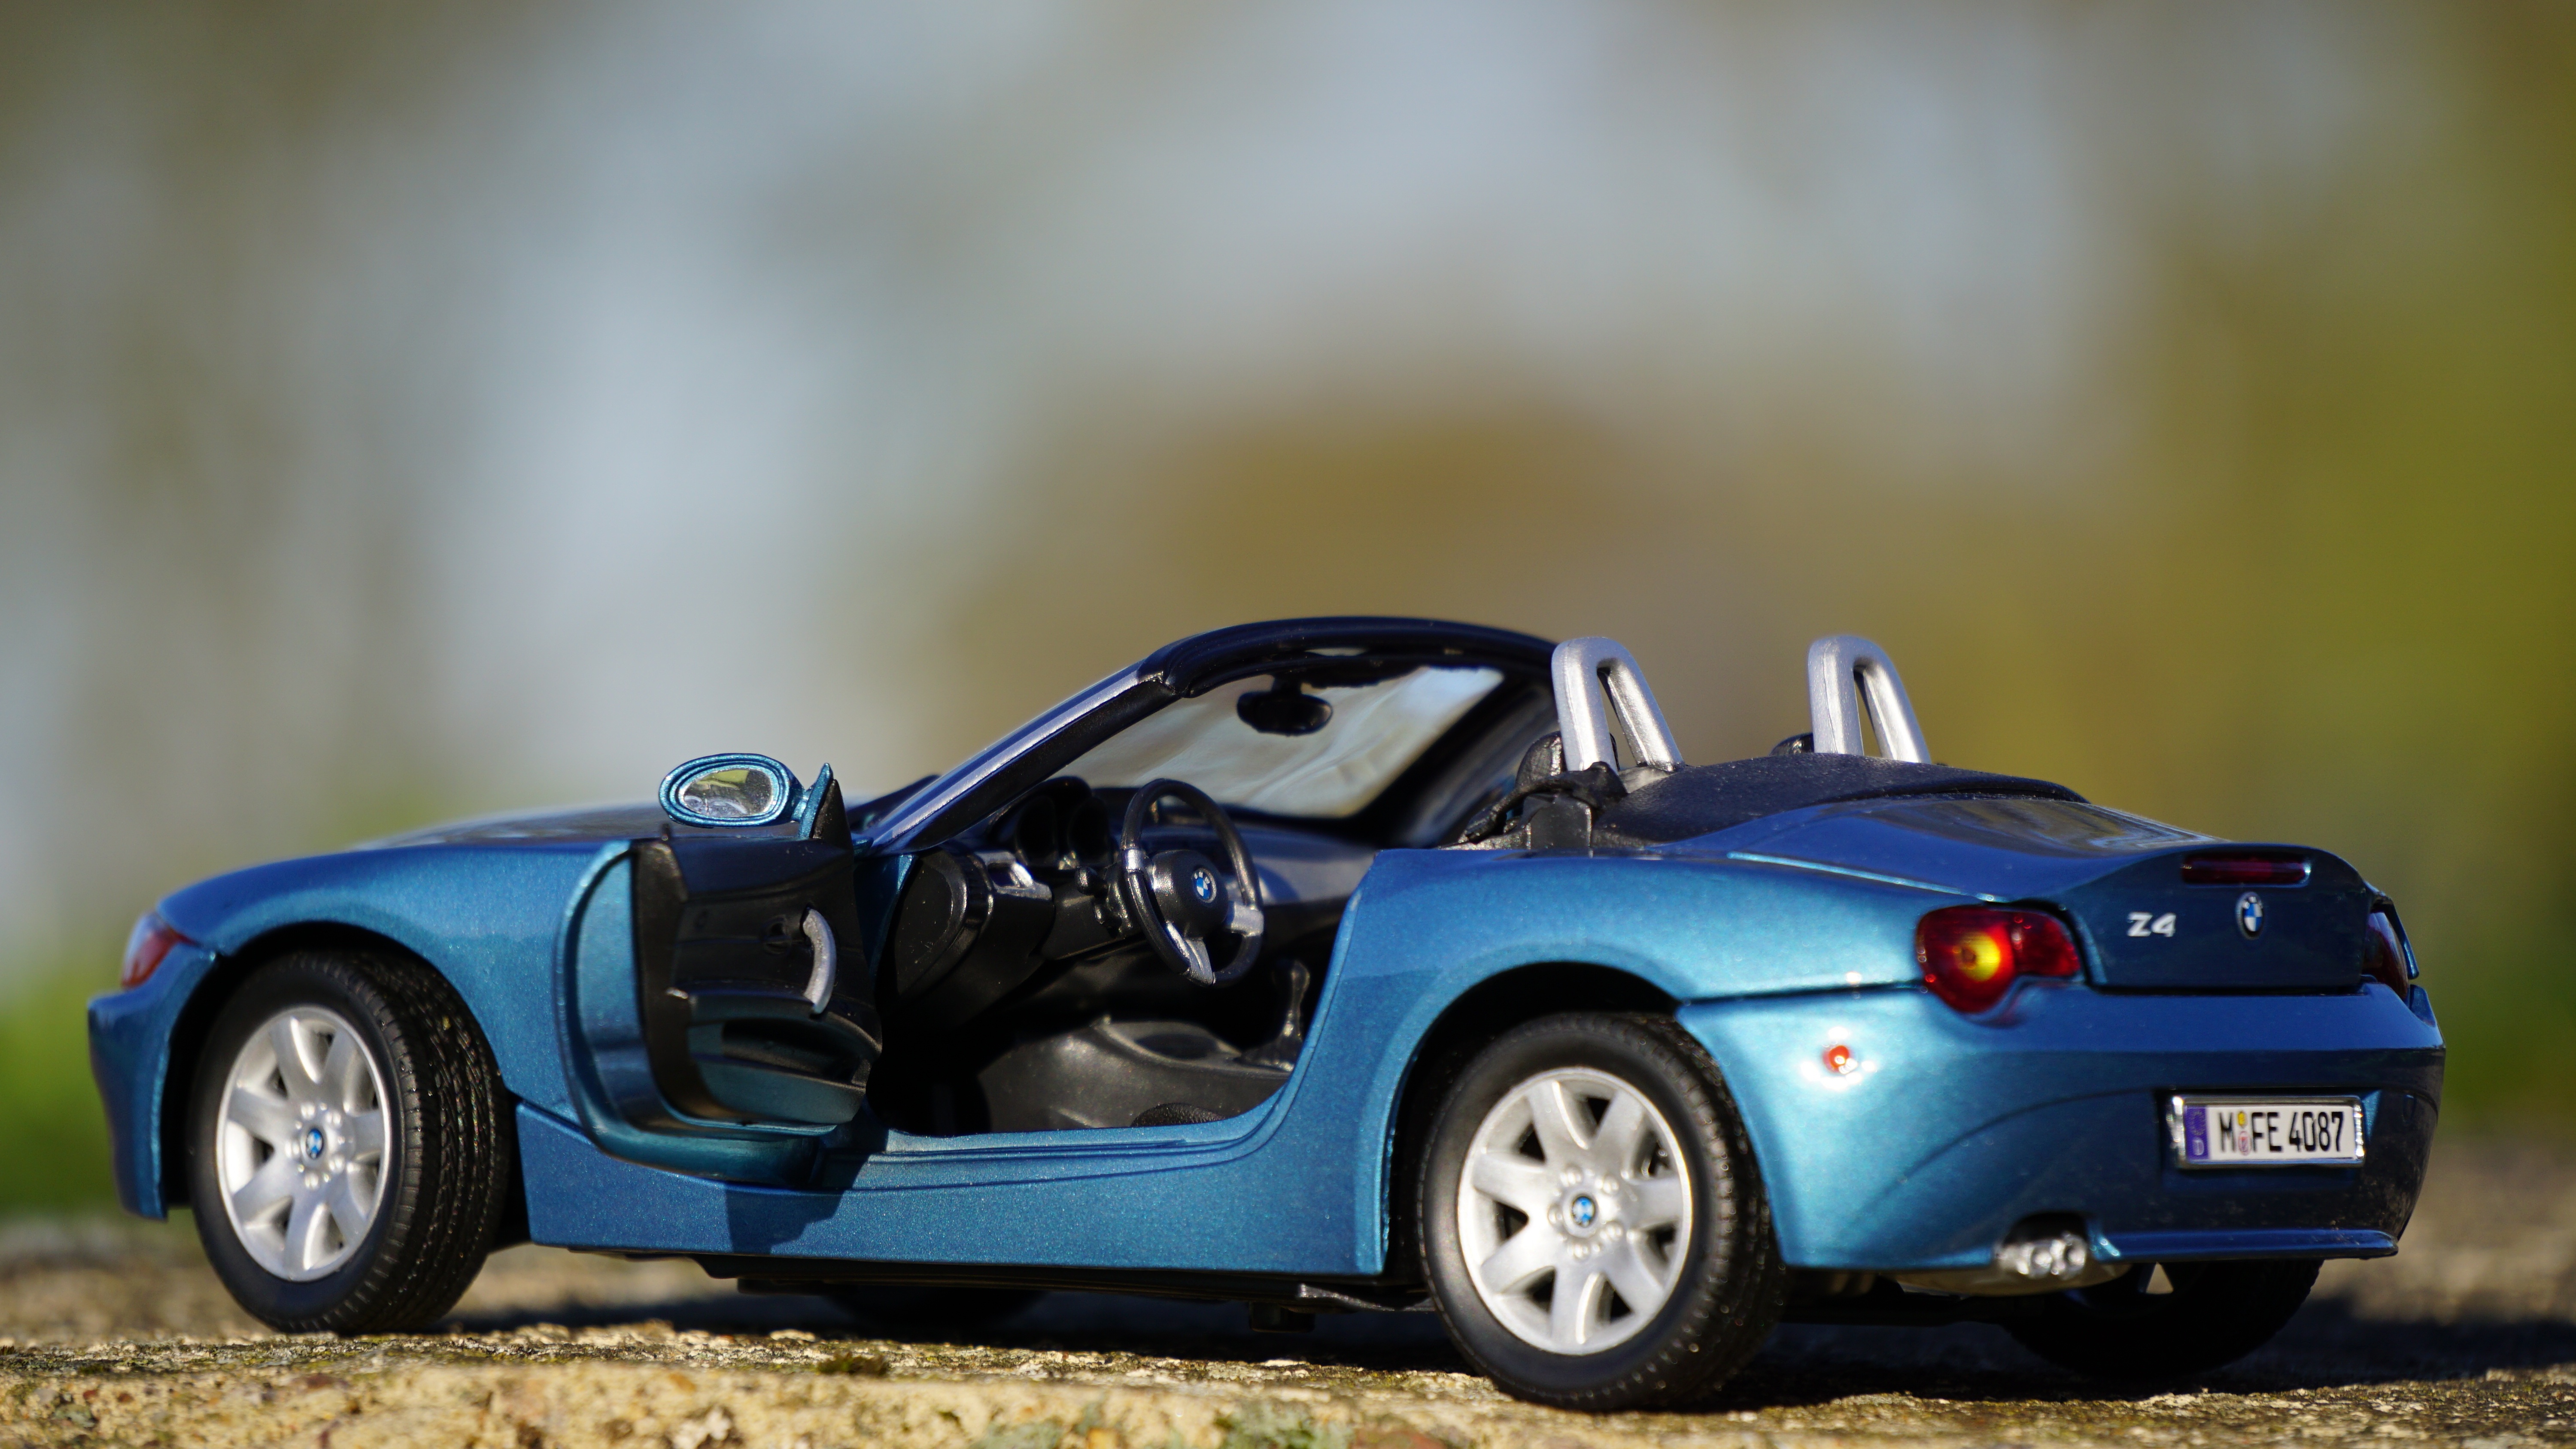
sport, car, automobile, transportation, transport, model, vehicle, auto, speed, toy, sports car, race car, supercar, power, performance, bmw, german, roadster, shiny, acceleration, land vehicle, automobile make, automotive design